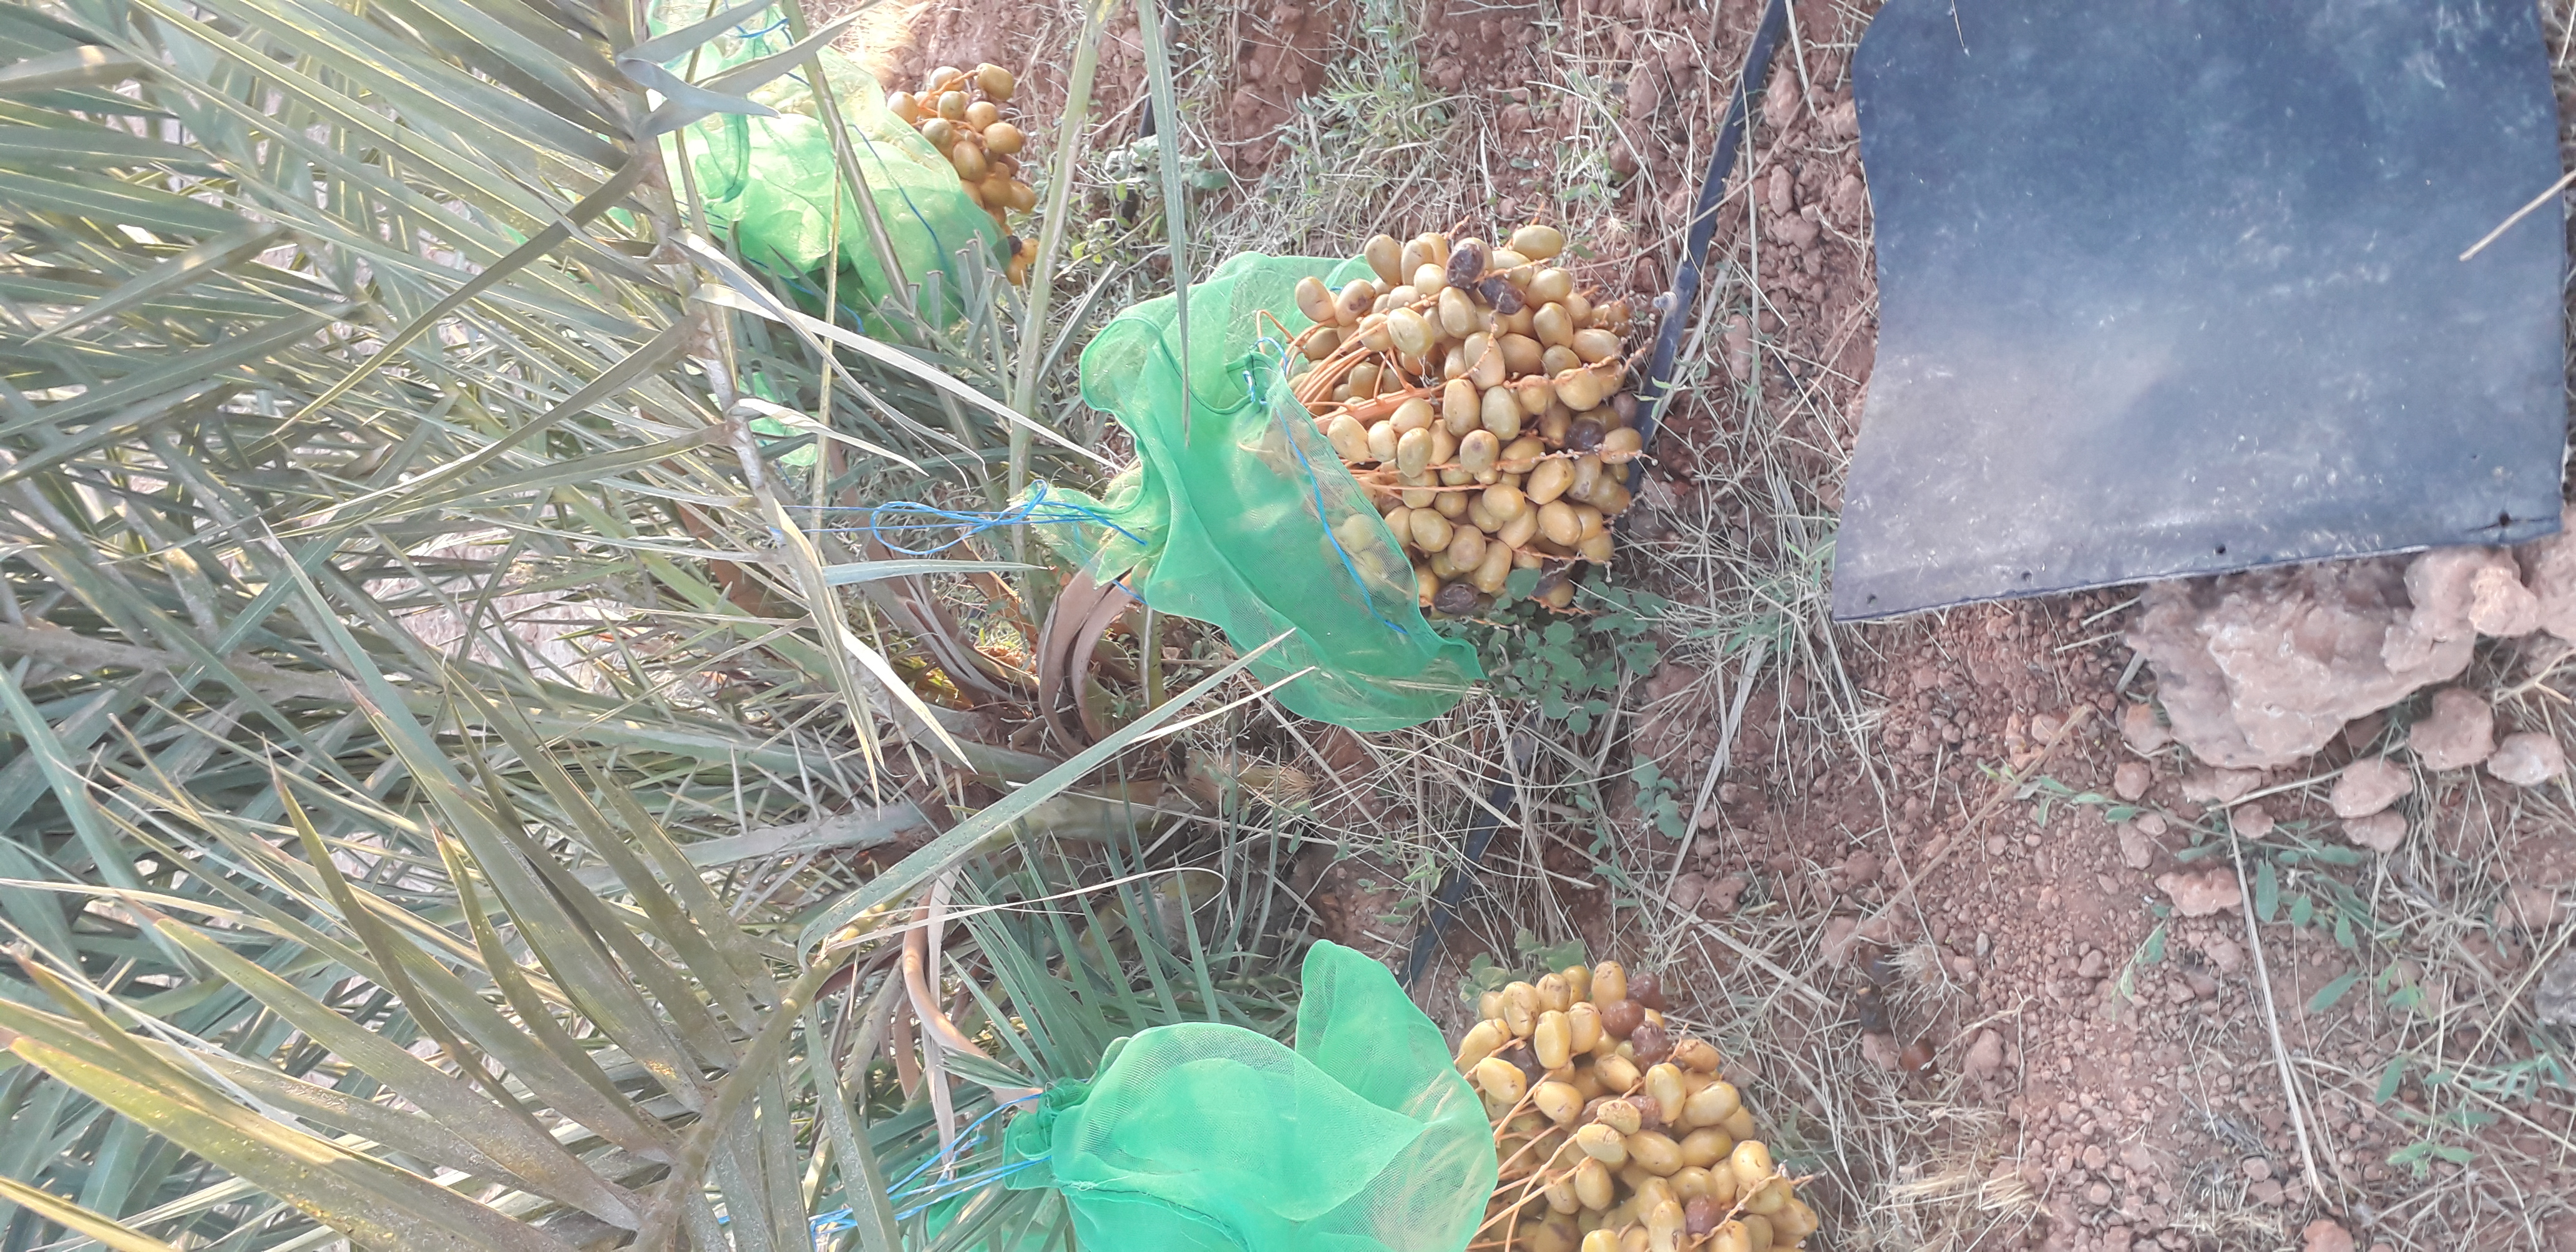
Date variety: Boufagous